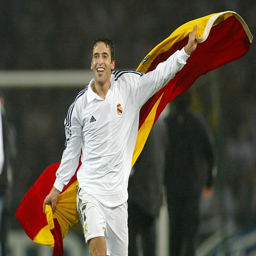
football player celebrates with a giant flag after they won football competition by beating football team in the final